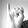
ASL letter: I